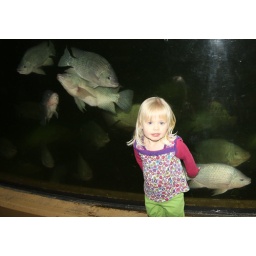
Hippos were in the water just too murky to get a clear shot. The fish however were very easy to spot.